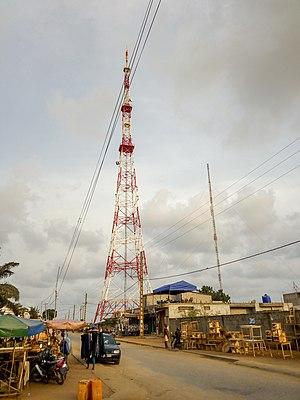
Pylône de radio diffusion de l'ORTB installé à Abomey-Calavi au Bénin pour féliciter la diffusion dans un processus de couverture nationale
Les médias au Bénin constituent l'un des paysages les plus pluralistes de la région et bénéficient d’une liberté d’expression garantie par la Constitution de 1990.